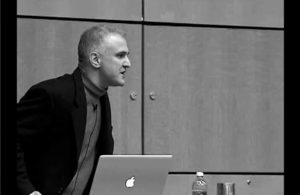
Peter Gregory Boghossian est un philosophe américain. Il est professeur assistant de philosophie à l'université d'État de Portland. Les domaines d'études de Boghossian comprennent l'athéisme, la pensée critique, la pédagogie, le scepticisme scientifique et le dialogue socratique. Il est l'auteur de A Manual for Creating Atheists, publié en 2013. Boghossian a été impliqué dans l'affaire des études victimaires avec les collaborateurs James Lindsay et Helen Pluckrose, dans laquelle ils ont publié plusieurs papiers canular dans des revues universitaires, dans le cadre de leur critique d'un ensemble de domaines comprenant l'études de genre. En conséquence, l'université d'État de Portland a entamé en 2018 une enquête sur sa supposée mauvaise conduite.